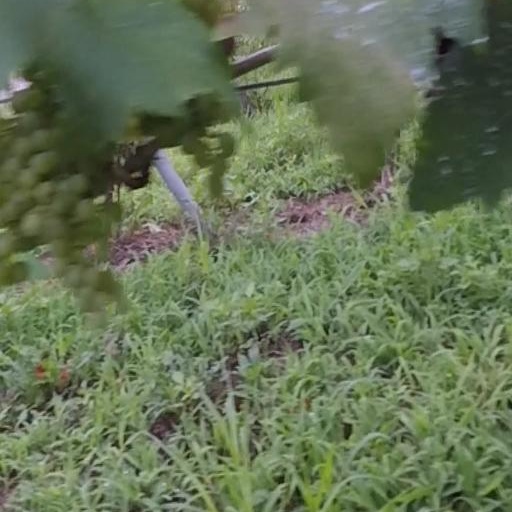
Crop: grape